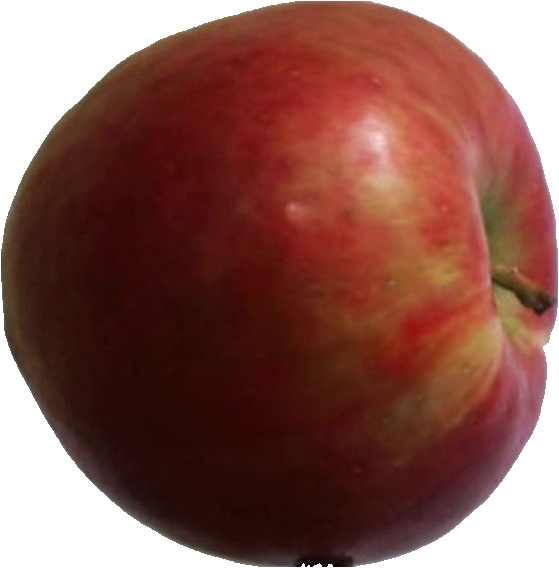
Label: apple_crimson_snow_1